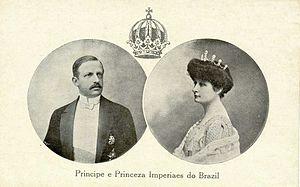
Pedro Henrique de Orleans e Bragança, prince du Grão-Pará puis prince impérial du Brésil, est né le 13 septembre 1909, à Boulogne-Billancourt, en France, et est décédé le 5 juillet 1981, à Vassouras, au Brésil. De 1921 à 1981, il est l'aîné des princes de la branche de Vassouras de la maison d'Orléans-Bragance et, en tant que tel, l'un des deux chefs possibles de la maison impériale du Brésil.
Pia Marie Amélie Isabelle Antoinette d'Orléans et Bragance, qui portait le titre de courtoisie de princesse d'Orléans et Bragance, est née le 4 mars 1913 à Boulogne-Billancourt et est décédée le 24 octobre 2000 au château du Lude. C'est un membre de la branche cadette, dite branche de Vassouras, de l'ancienne famille impériale du Brésil.